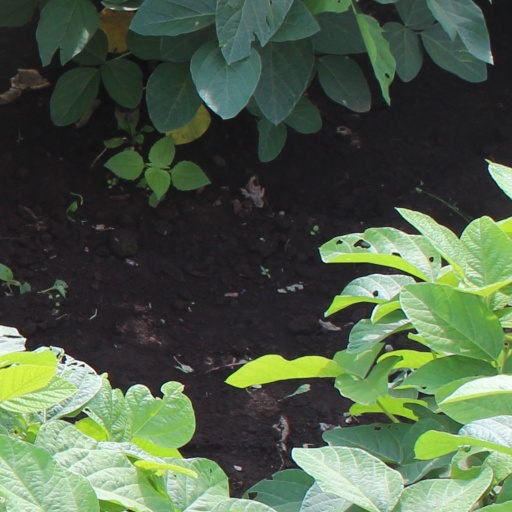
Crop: soybean